Erlangen

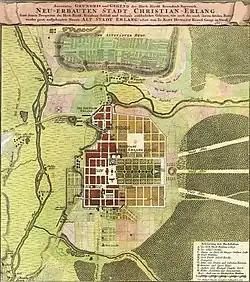
The ground plan of 1721 shows the integration of Erlangen Neustadt and the reconstructed old town into the baroque overall concept. Coloured copper engraving (1721) by Johann Christoph Homann, published by Johann Baptist Homann

The new town, named after its founder Christian-Erlang in 1701, became not only the destination of the Huguenots, but also of Lutherans and German Reformed, who had been granted the same privileges as the Huguenots. In 1698, approximately 1000 Huguenots and 317 Germans lived in Erlangen. Due to immigration, however, the Huguenots soon became a French-speaking minority in a German city. The French influence diminished further in the following years. In 1822, the last service in French was held in the Huguenot Church.